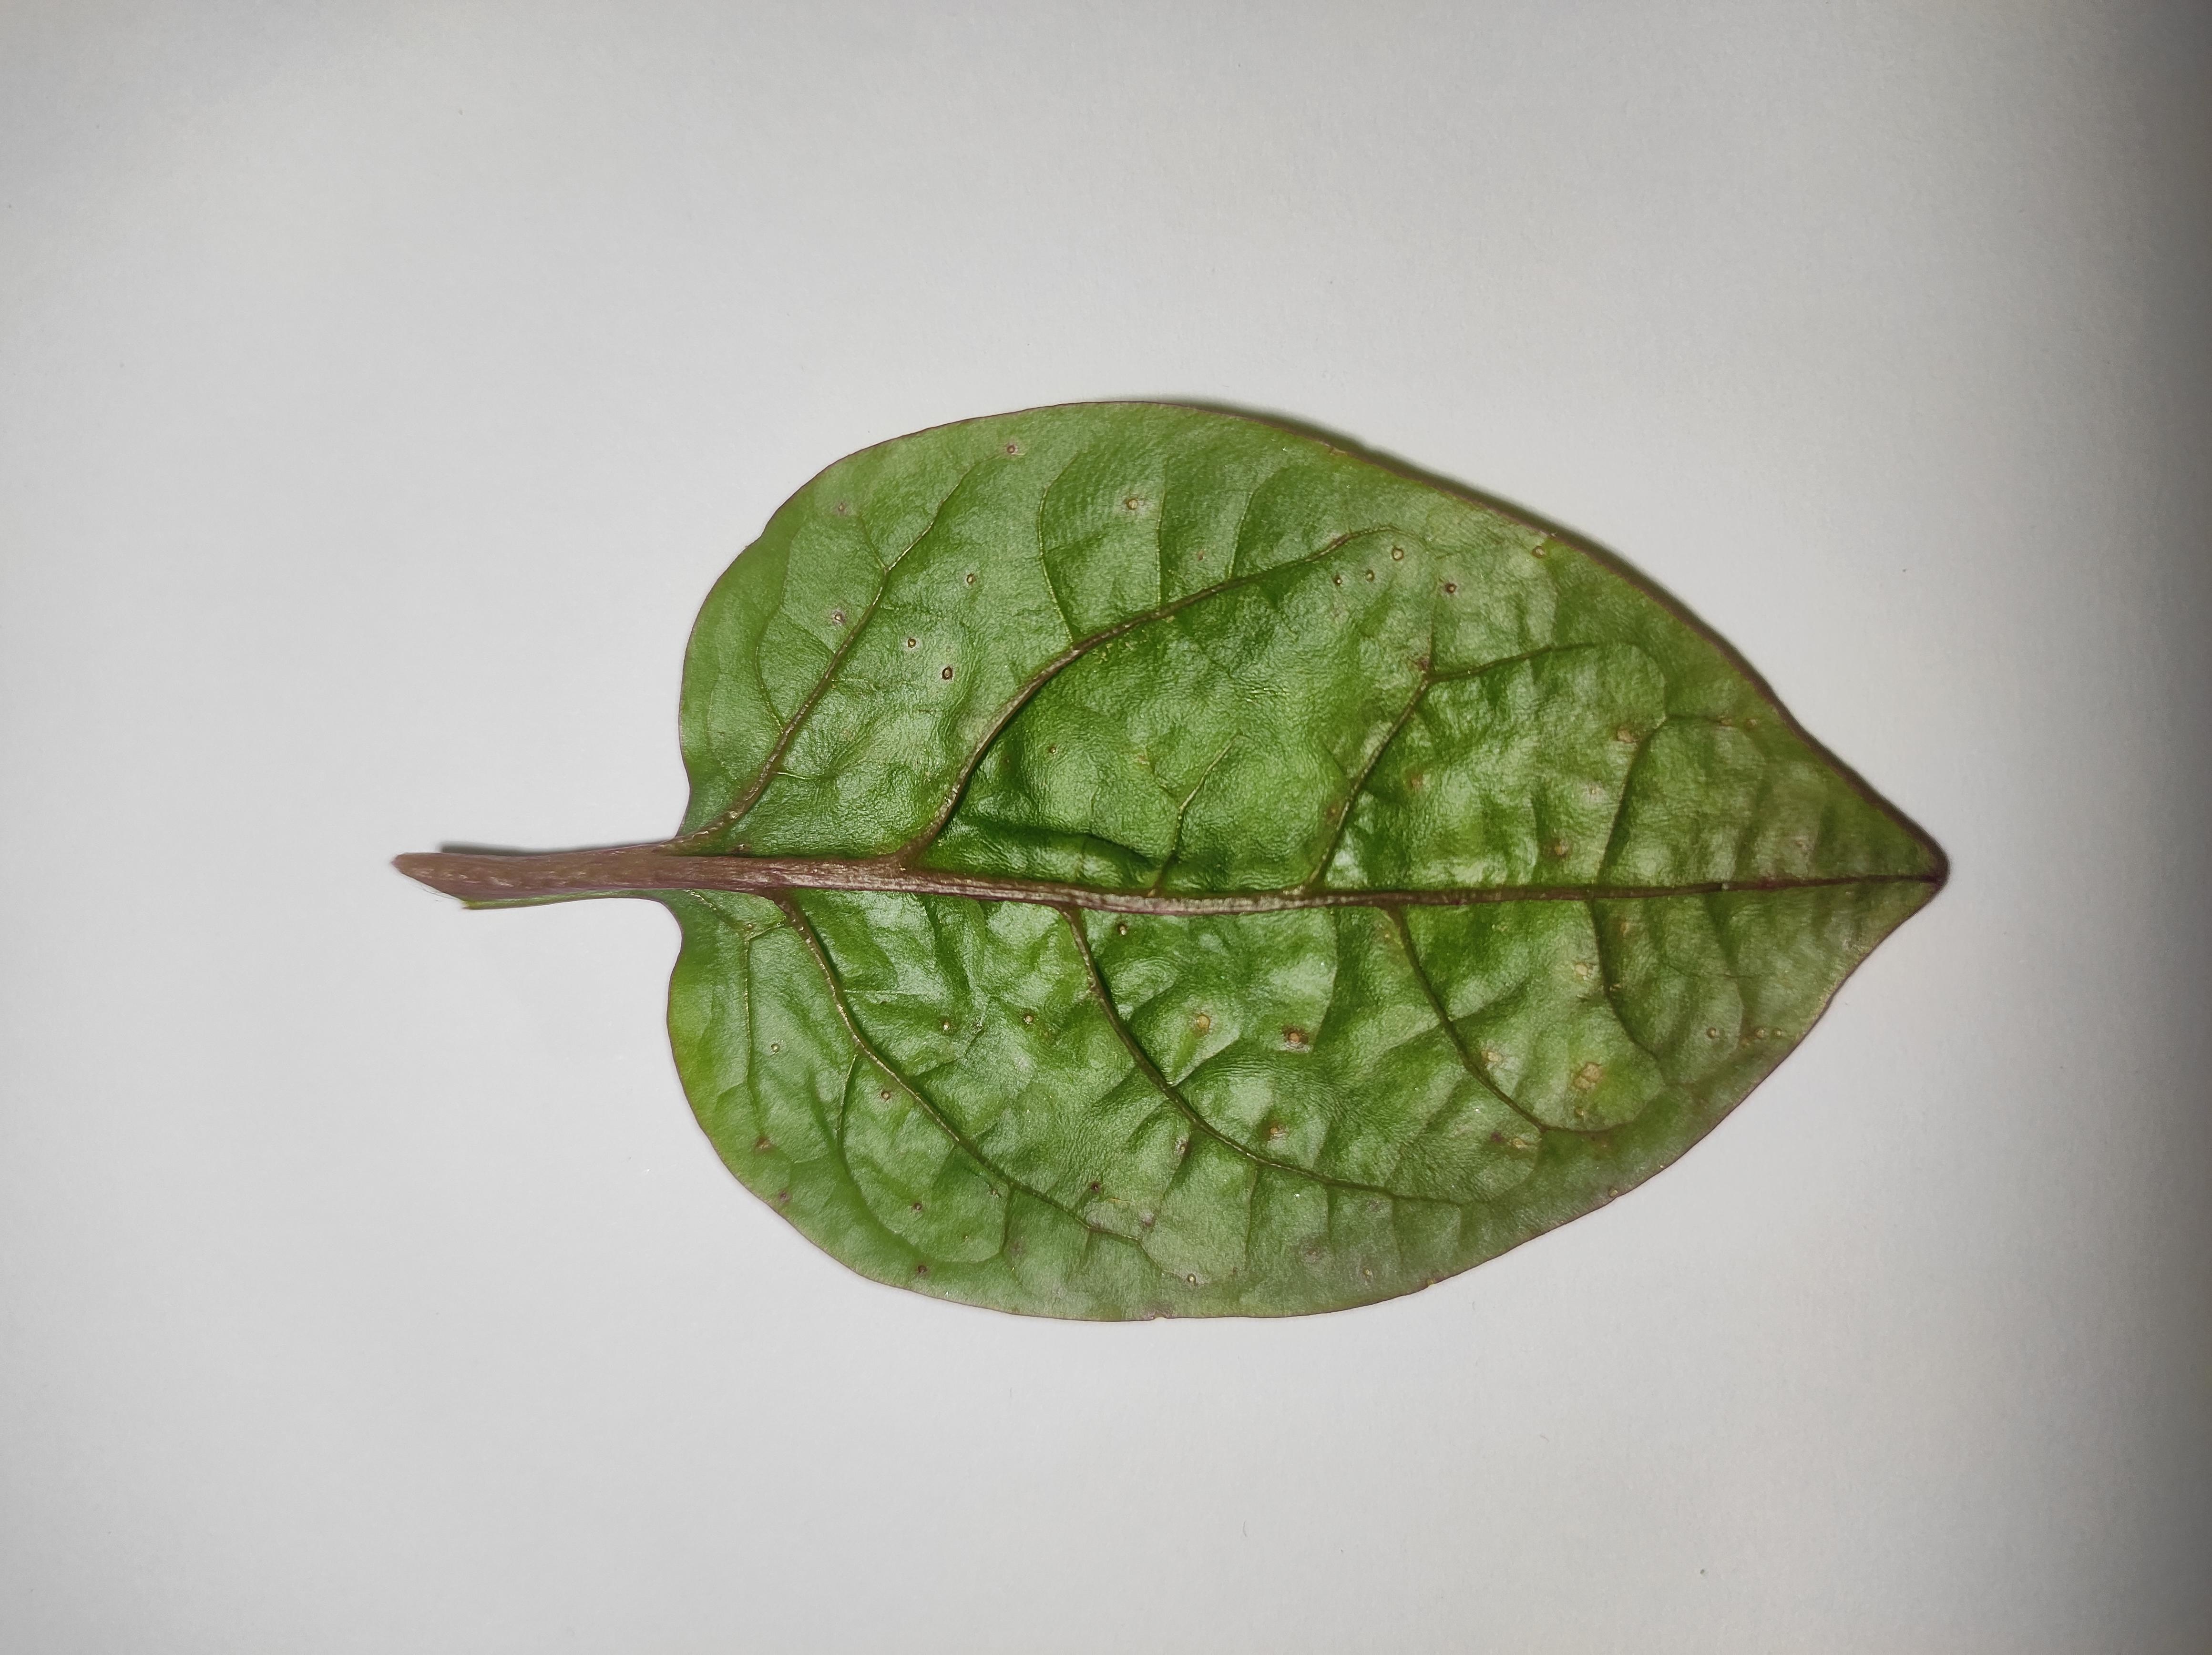
Label: anthracnose_leaf_spot